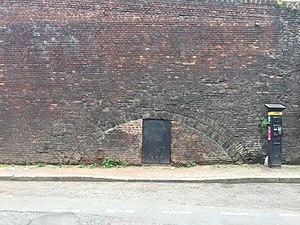
Ancienne voute du canal des Vieux Hommes dans la courtine de la porte de Roubaix.
La petite rivière, Becquerel ou Chaude Rivière, qui prenait sa source à Fives était le seul affluent de la Deûle à Lille. Ce cours d’eau, recouvert en 1894, pénétrait dans la ville sous la porte de Tournai et se jetait dans le canal de la rue de Paris, un des nombreux petits canaux alimentés par la Deûle qui parcouraient la ville jusqu’à la fin du XIXᵉ siècle.